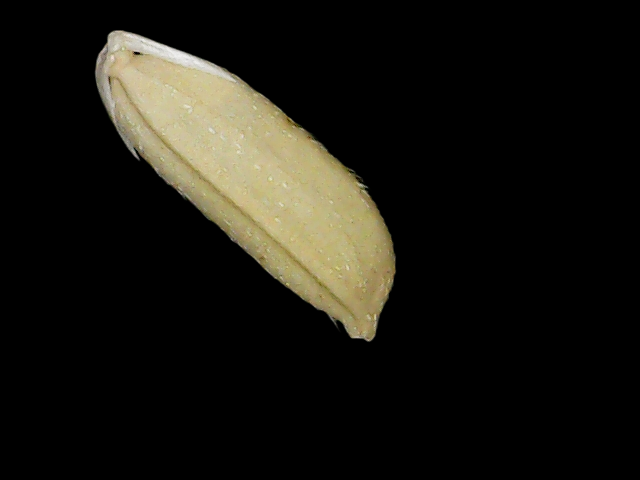
Rice variety: Br23